Antisemitism in France

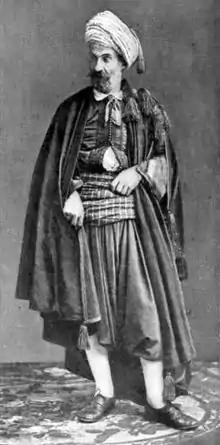
Algerian Jew, circa 1901.

The term is also used by historians to refer to the spoliation of French Jews, carried out jointly and concurrently by the German occupier and the Vichy regime. It followed the law of 22 July 1941 of the "French State", which itself followed the relentless Aryanization by the Germans in the fall of 1940 in the occupied zone. Long neglected, the spoliation of Jewish property has become a highly developed field of research since the 1990s.